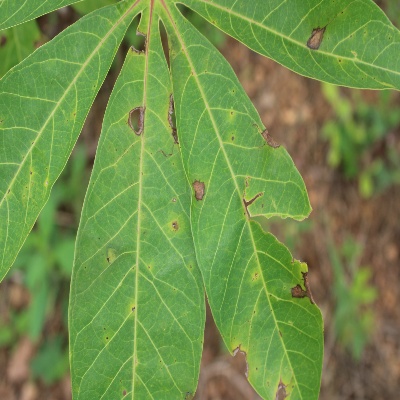
Crop: Cassava
Condition: brown spot